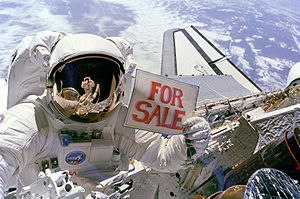
STS-51-A / Missionen
STS-51-A var Discoverys syvende rumfærge-mission.